FYE (retailer)

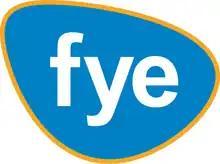
Logo used from 2001 to 2017

2428392, Inc., doing business as FYE (an initialism of For Your Entertainment), is an American chain of entertainment retail stores headquartered in Albany, New York. Formerly owned by Trans World Entertainment, it began in 1993 and was expanded in 2001, 2006, and again in 2009 after buying out and rebranding mall-based stores Camelot, Sam Goody, Spec's Music, Strawberries, Record Town, Coconuts Music & Movies, DiscJockey, Saturday Matinee, The Wall, Suncoast Motion Picture Company, Musicland, Media Play, and HMV stores. There are 206 locations as of May 2019. As of 2023, FYE is a unit of 2428392, Inc. and retained its headquarters.